Vatican Library

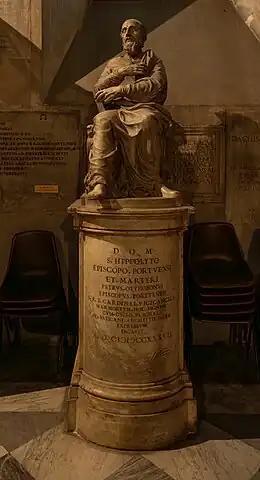
Ancient Roman sculpture, maybe of Saint Hippolytus of Rome, found in 1551 at Via Tiburtina, Rome, and now at the Vatican Library

The library is located inside the Vatican Palace, and the entrance is through the Belvedere Courtyard. When Pope Sixtus V (1585–1590) commissioned the expansion and the new building of the Vatican Library, he had a three-story wing built right across Bramante's Cortile del Belvedere, thus bisecting it and changing Bramante's work significantly. At the bottom of a grand staircase a large statue of Hippolytus decorates the La Galea entrance hall.